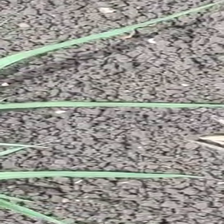
Weed species: Digitaria_SP_(Digitaria Sanguinalis )